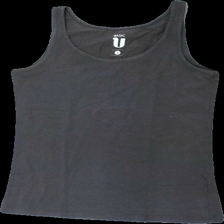
View: front
Type: Tank top
Category: Ladies
Brand: Not in the list
Brand text on label: BasicU
Colors: Grey
Material: 100% cotton
Cut: Regular, C-collar
Size: S
Season: All
Price range: <50
Recommended usage: Reuse
Comment: detergent smell